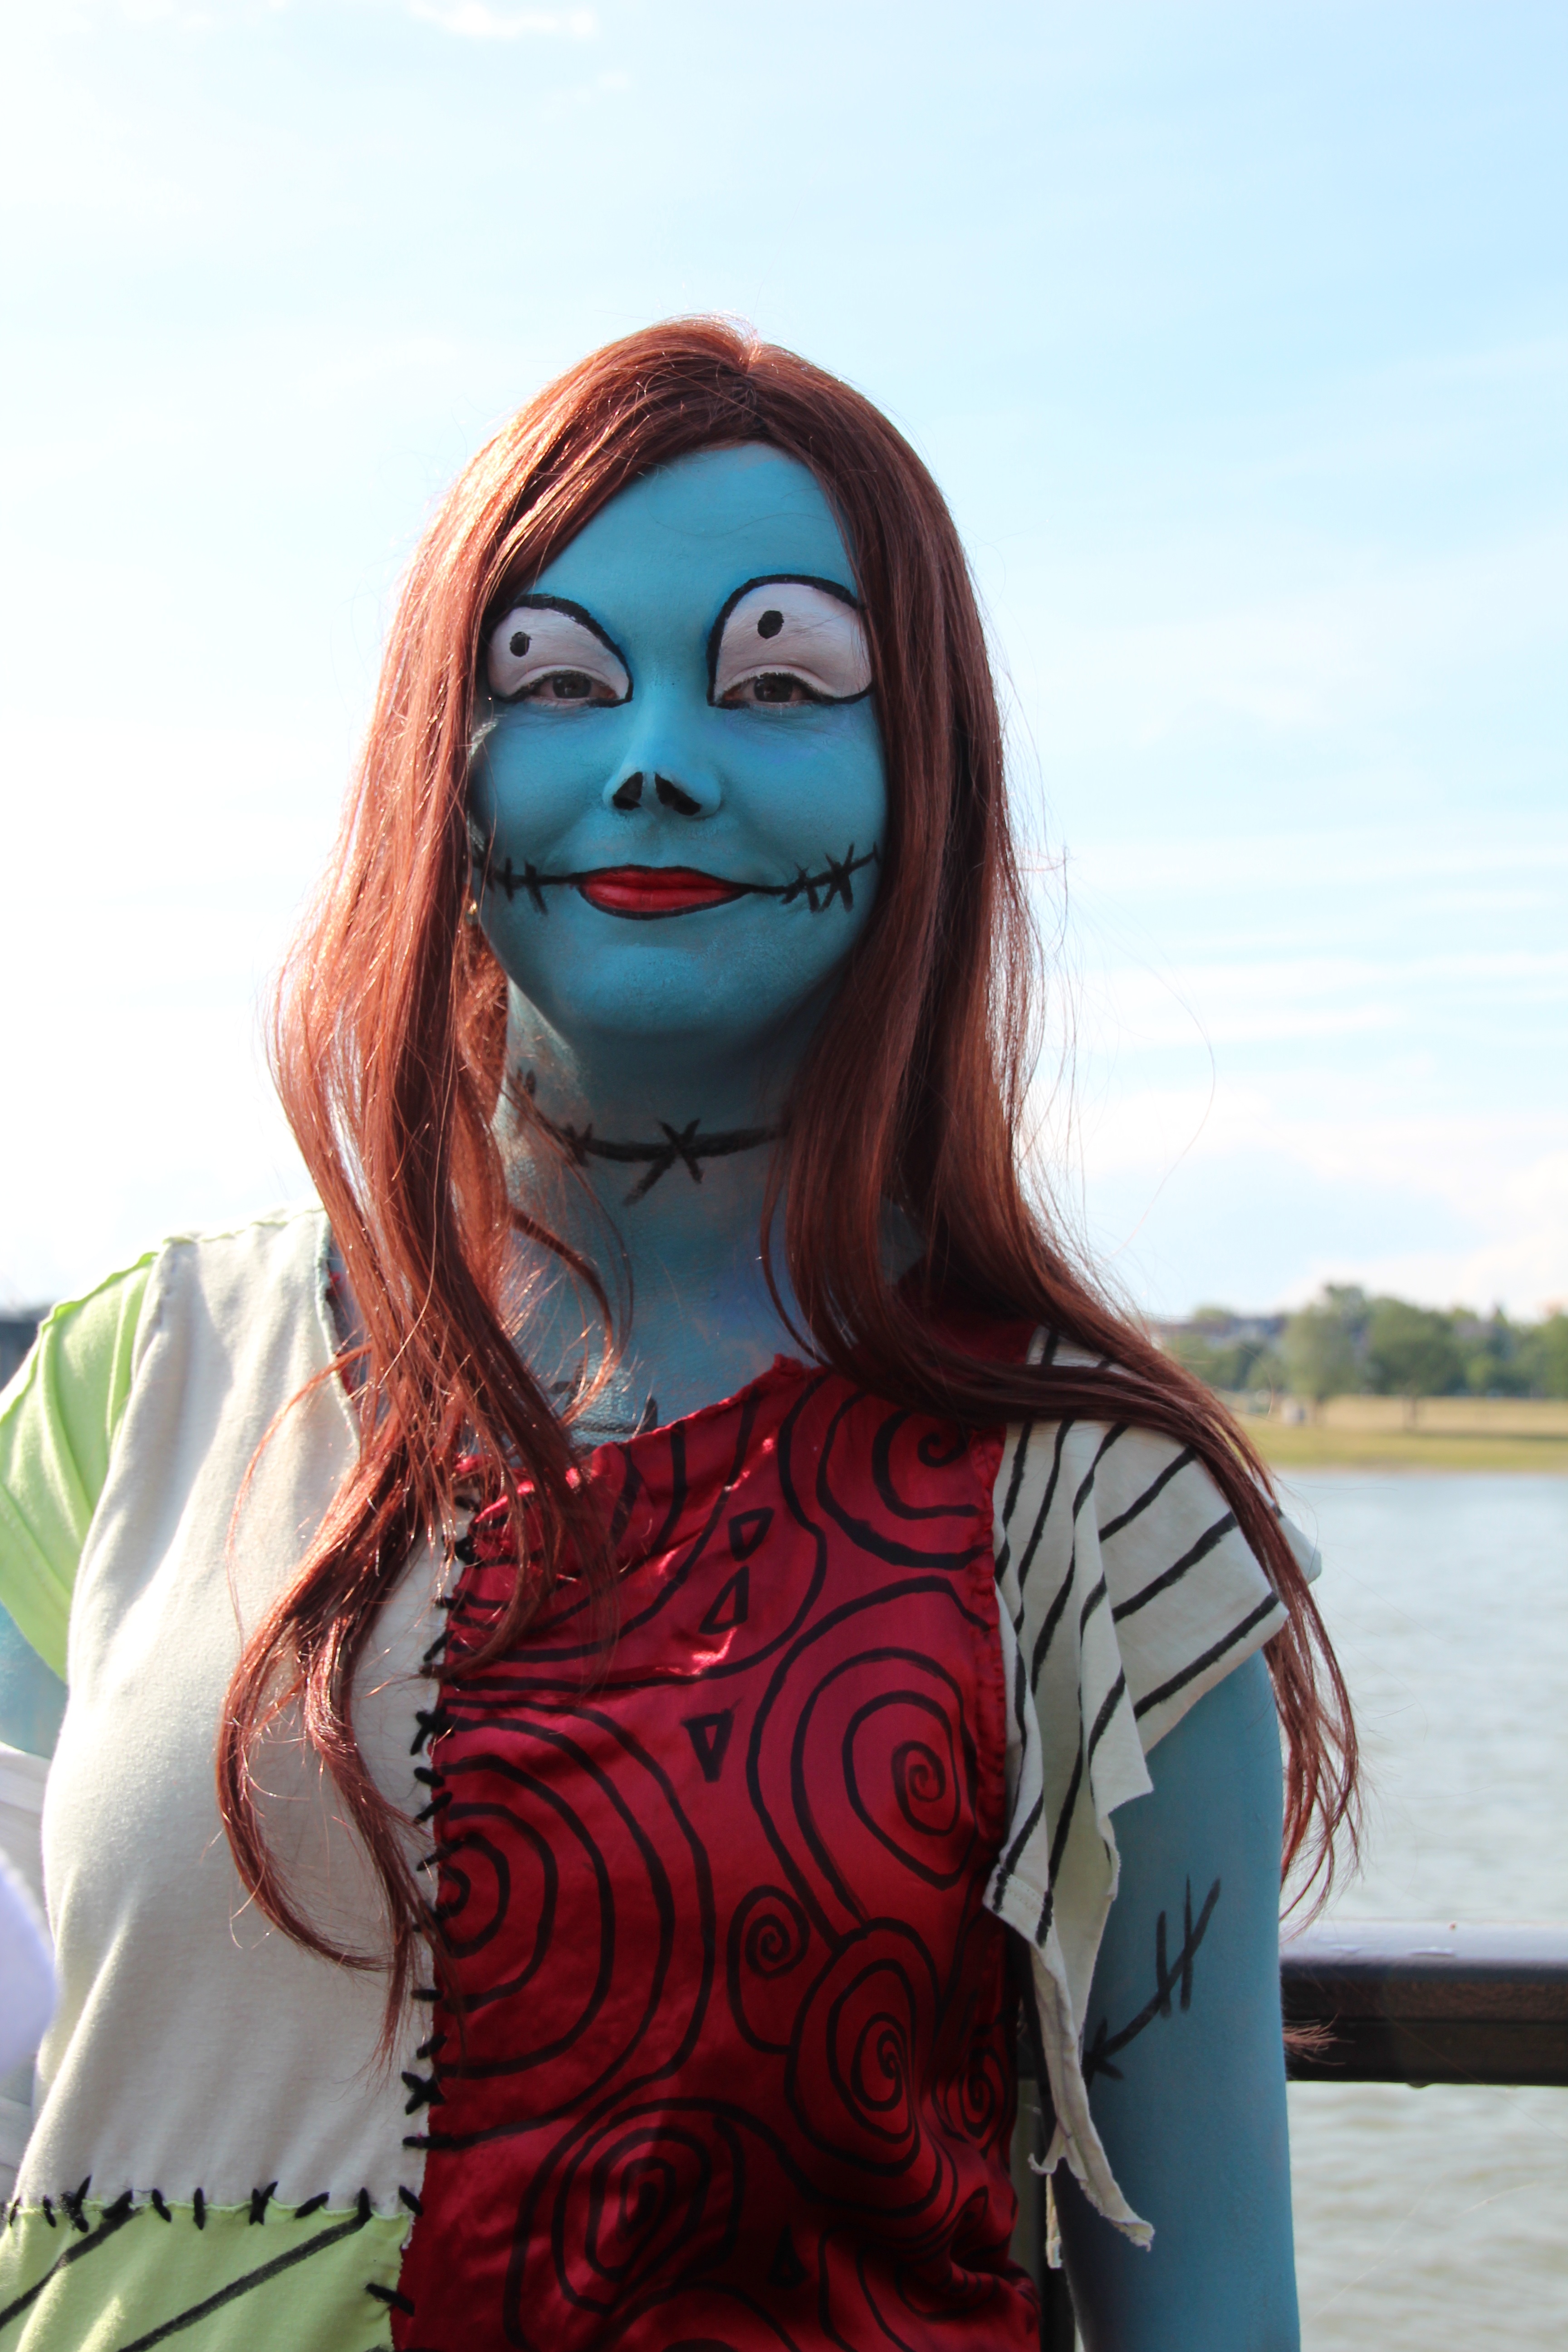
girl, hair, portrait, model, red, color, fashion, blue, clothing, lady, face, cosplay, art, dress, head, beauty, costume, anime, comic, manga, panel, convention, japantag